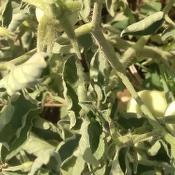
Crop: Tomato
Condition: virosis-d